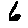
Label: 6